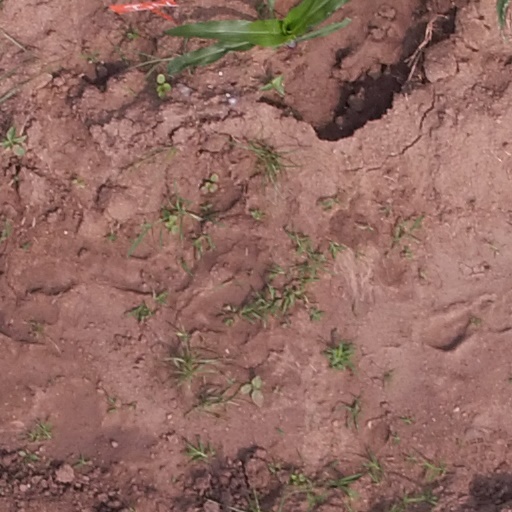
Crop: maize; corn